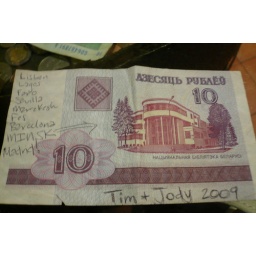
It now lives under a table in a bar in Madrid.